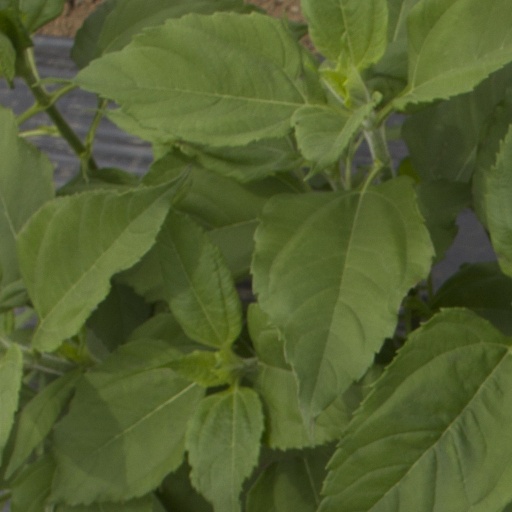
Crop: Jerusalem artichoke